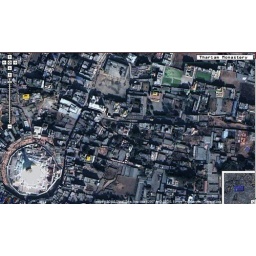
the dots around the stupa, white circle building in the lower left, are people